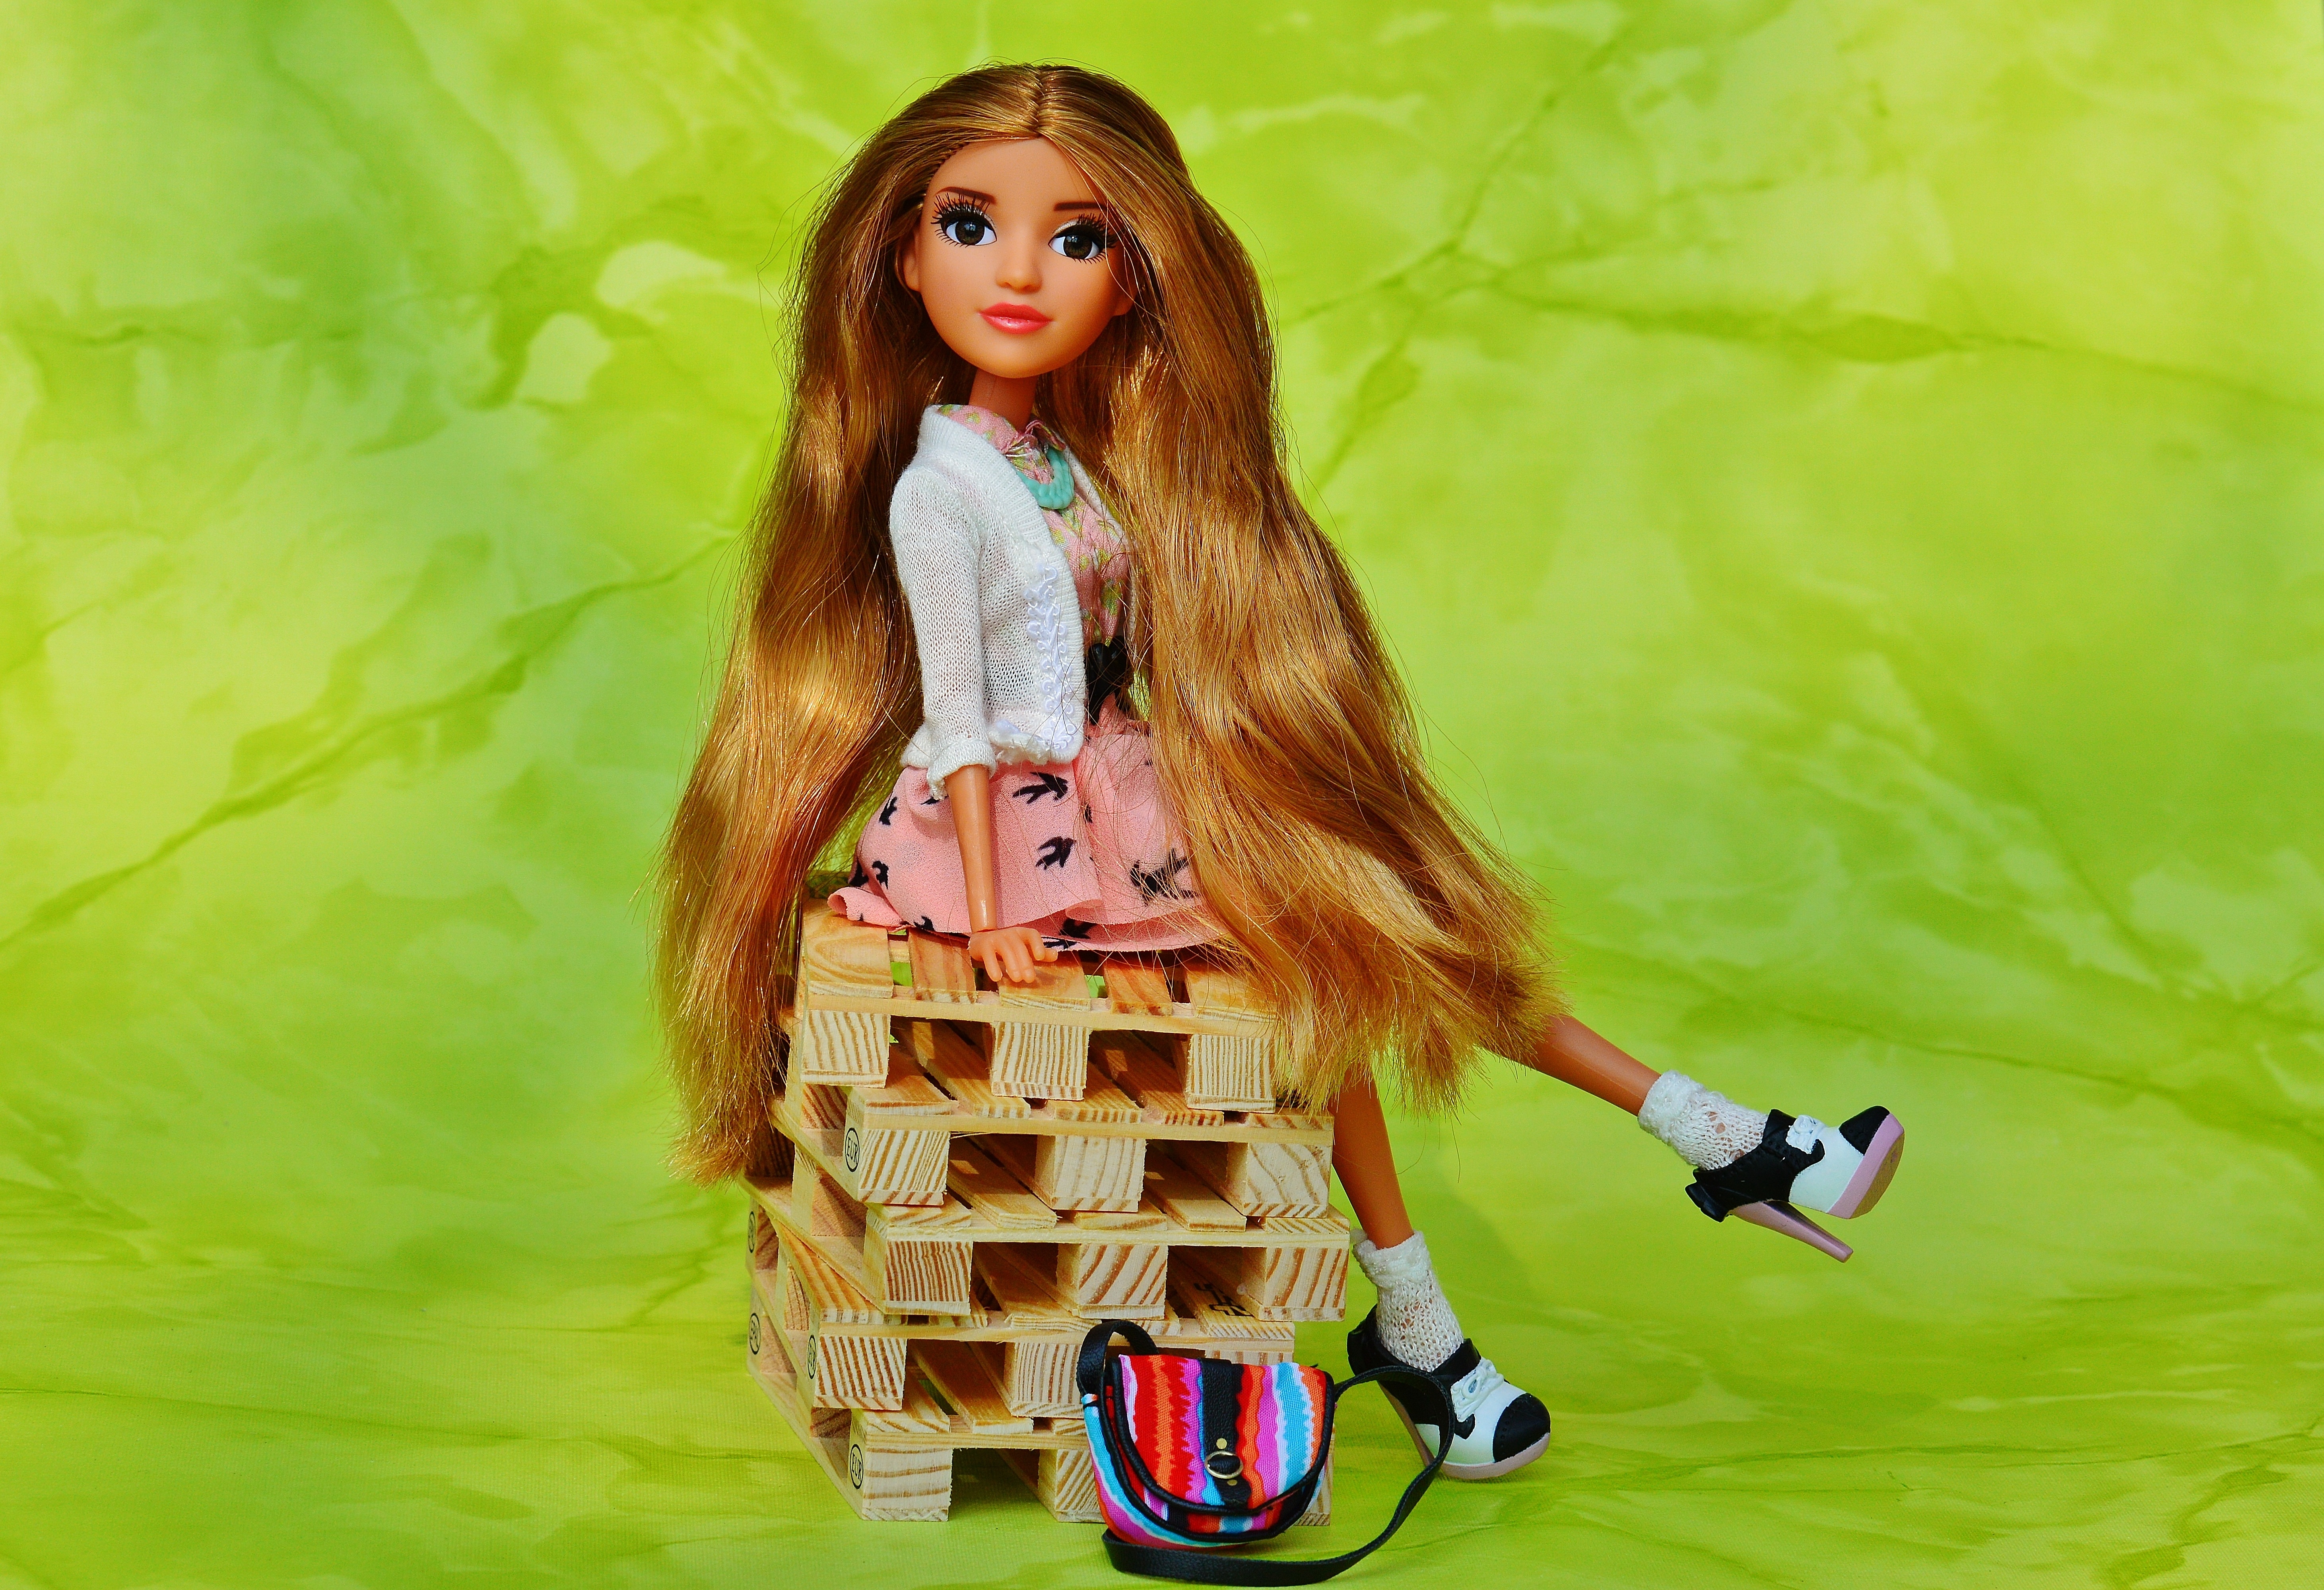
girl, play, green, color, toy, hairstyle, red hair, face, doll, eyes, sporty, figure, illustration, sneakers, head, pallets, beauty, beautiful, pretty, charming, children toys, girls toys, euro pallets